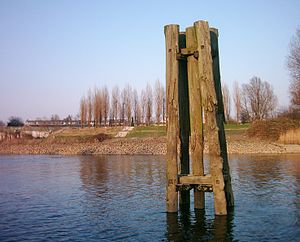
Duc d'albe
En Duc d'albe på Oberhafenkanal ved Hamborg
En duc d’albe [dyk-dalb] er en kraftig pæl eller et bundt af pæle nedrammet i et havnebassin eller en flod. Den bruges blandt andet til fortøjning af skibe, som ikke ligger ved kaj, afspærring af et vandareal eller deviationspæl.